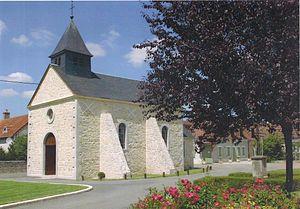
Eglise de Saint Aignan des Noyers (18600)
Saint-Aignan-des-Noyers est une commune française située dans le département du Cher, en région Centre-Val de Loire.